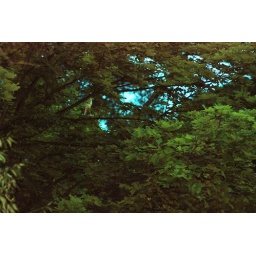
black crowned night heron in tree at dawn 1 full